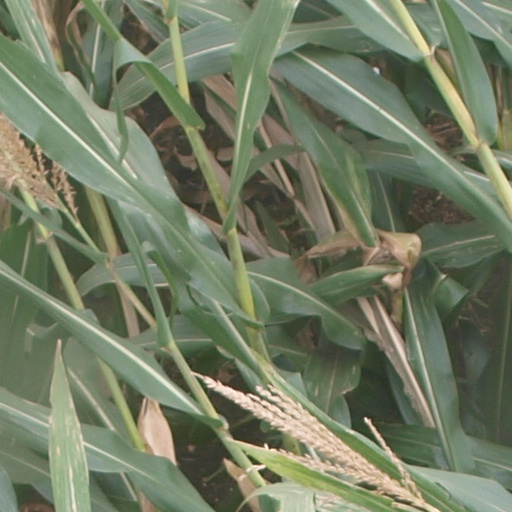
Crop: maize; corn